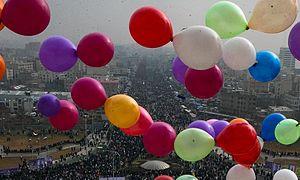
En Iran, la marche du 22 Bahman célèbre le jour de la victoire de la révolution iranienne survenu le 11 février 1979. C'est le dernier jour de la Décade de Fajr.